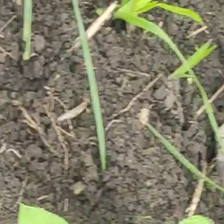
Weed species: Lavhala_(Cyperus_Rotundus)